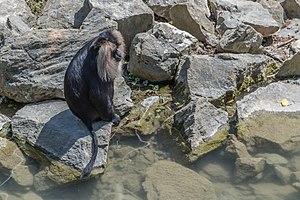
Macaca silenus (Ouandérou) au ZooParc de Beauval à Saint-Aignan-sur-Cher, France.
Les Macaques constituent un genre de primates de la famille des Cercopithecidae.